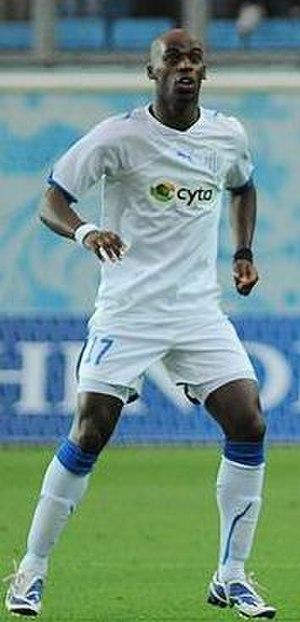
Arlindo Gomes Semedo, surnommé Cafú, est un footballeur international cap-verdien, possédant également la nationalité portugaise.